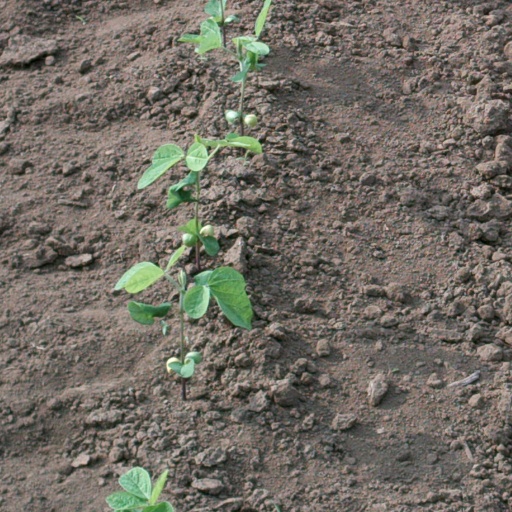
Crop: soybean